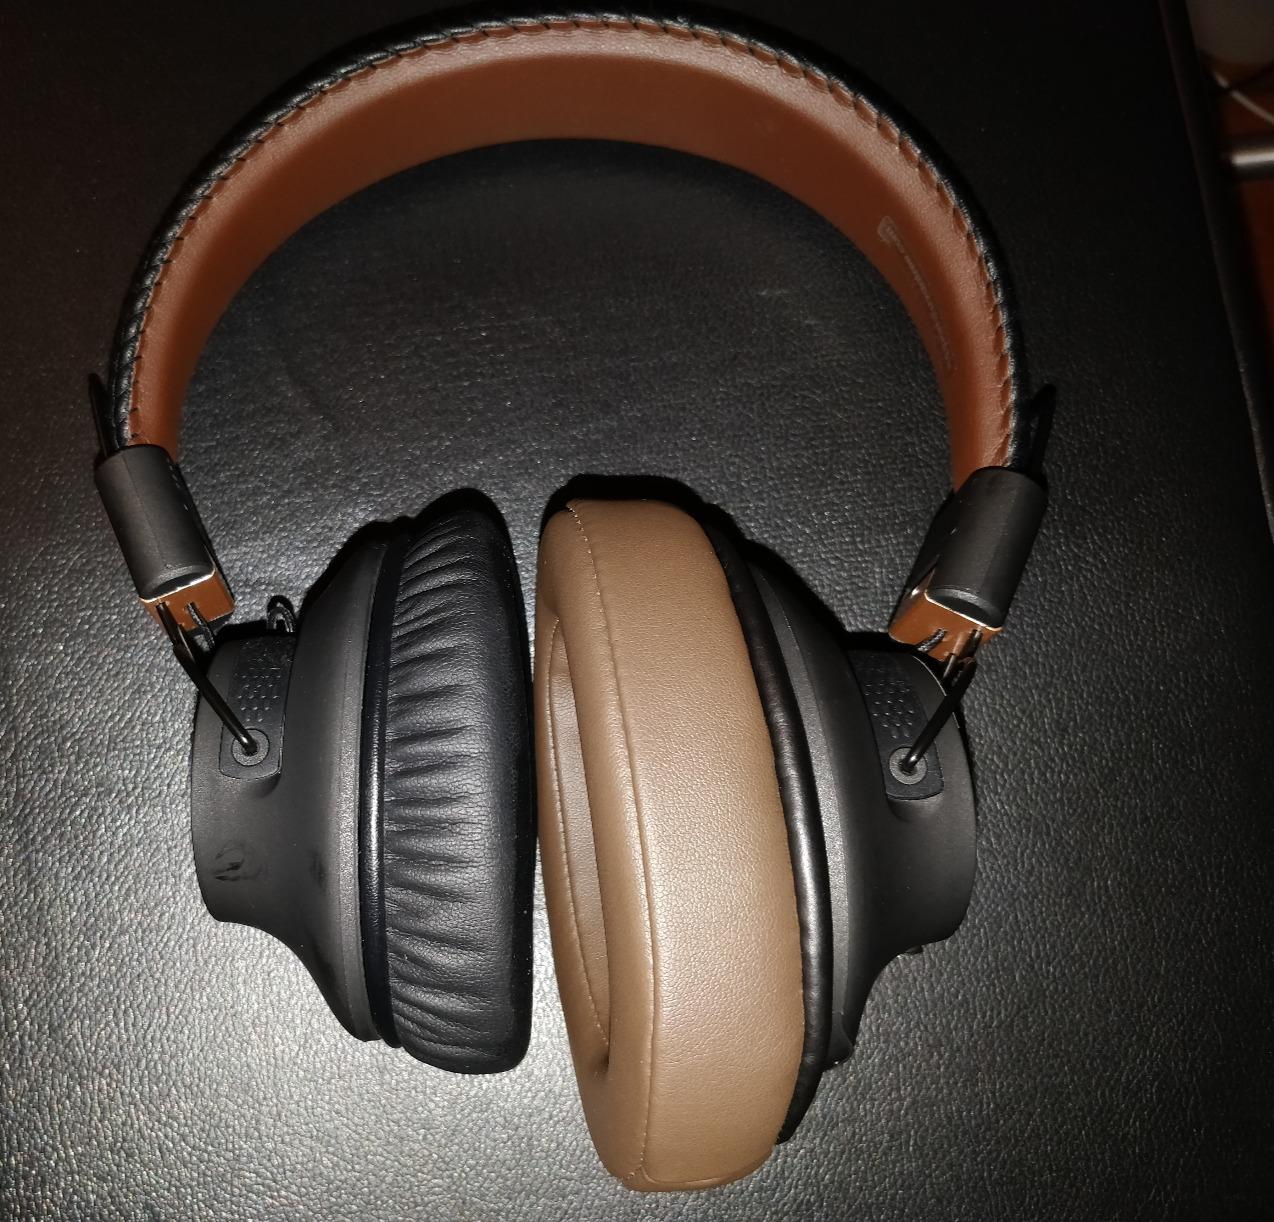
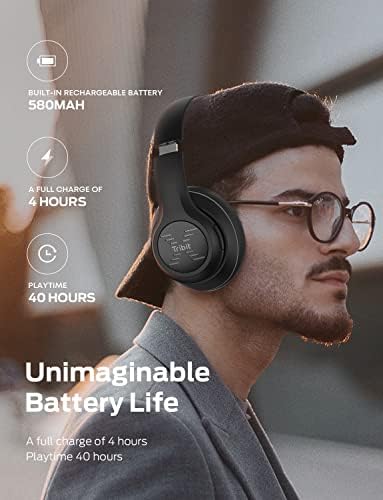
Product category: headphones
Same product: no